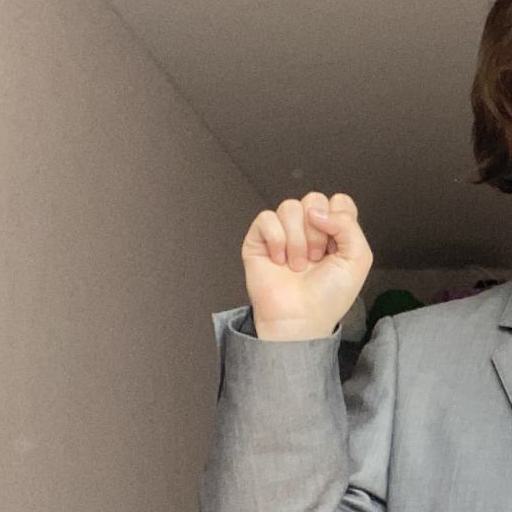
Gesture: fist